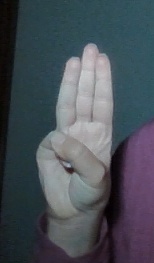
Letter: thaa